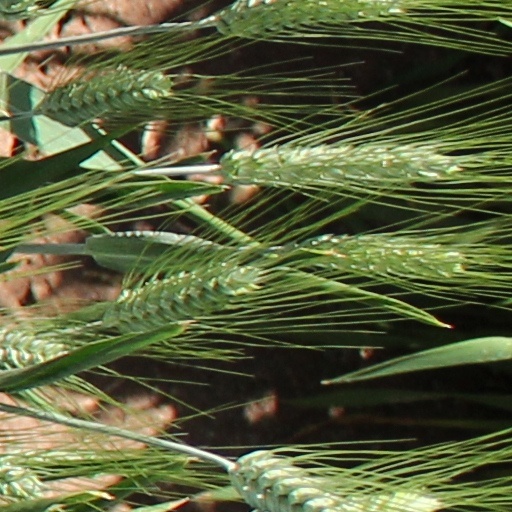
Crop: wheat